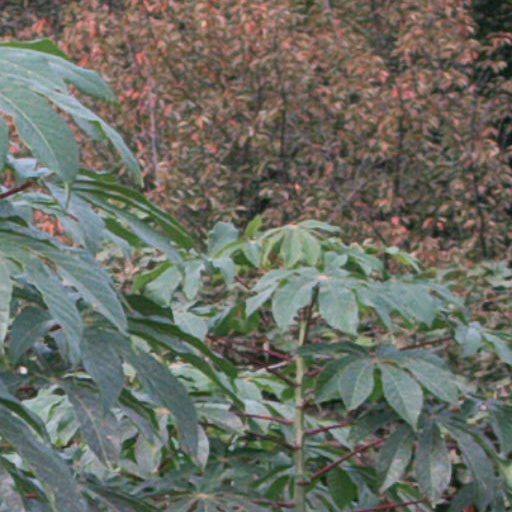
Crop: cassava